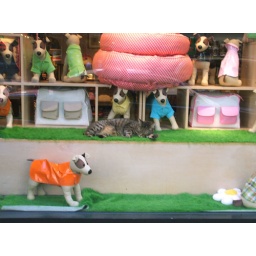
A live cat sleeping in a window full of stuffed dogs. I thought it was rather comical.